Barthélemy Thimonnier

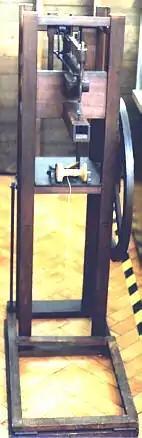
A copy of Barthélemy Thimonnier's sewing machine from about 1830

Thimonnier retired from the company the same year, shortly following the riot. The entire company was then fully dissolved a few years later, following the death of principal investor, Mr.Beaunier of The Saint-Étienne miners' school.